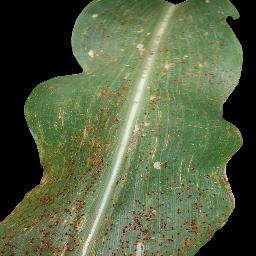
Label: Corn_(Maize)___Common_Rust